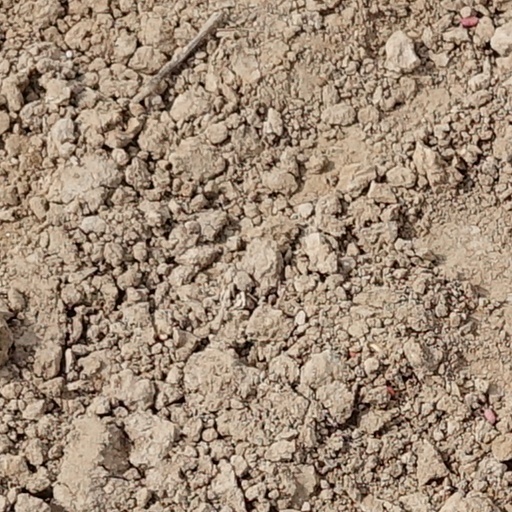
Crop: wheat